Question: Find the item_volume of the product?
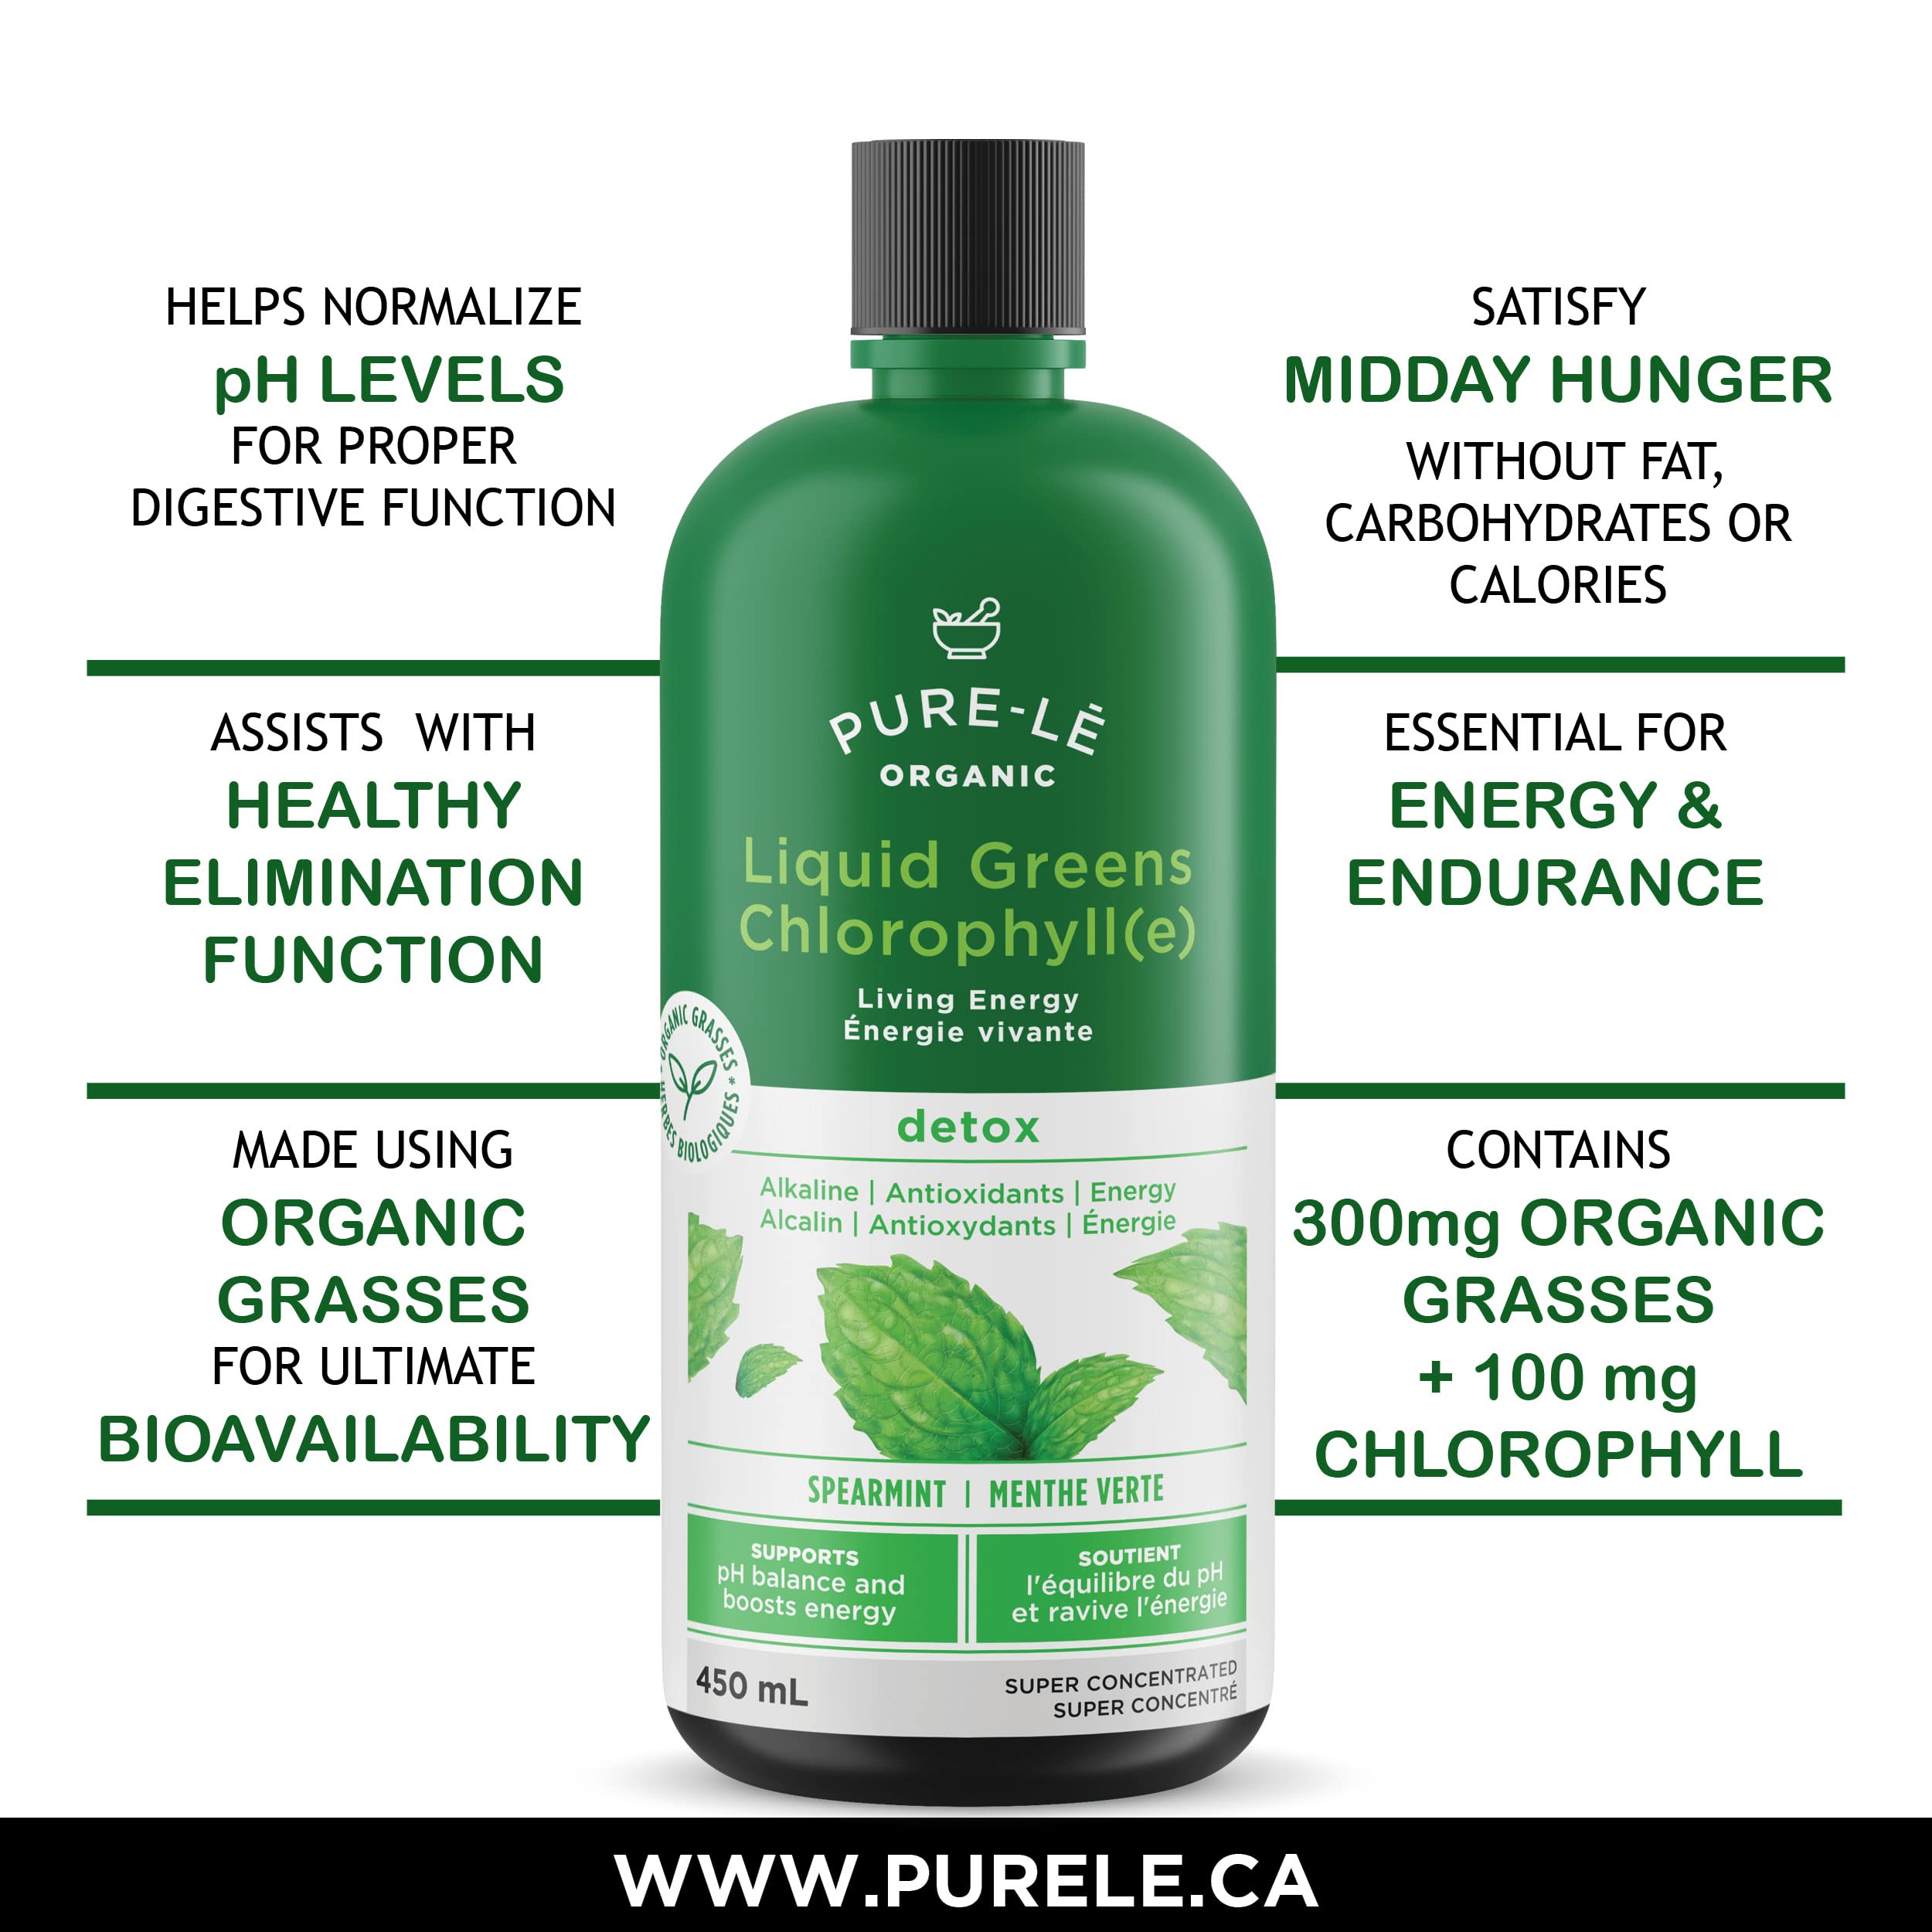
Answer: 450.0 millilitre